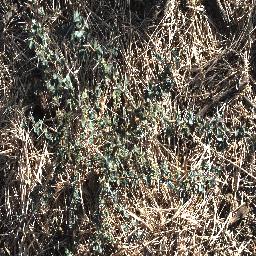
Label: prickly_acacia